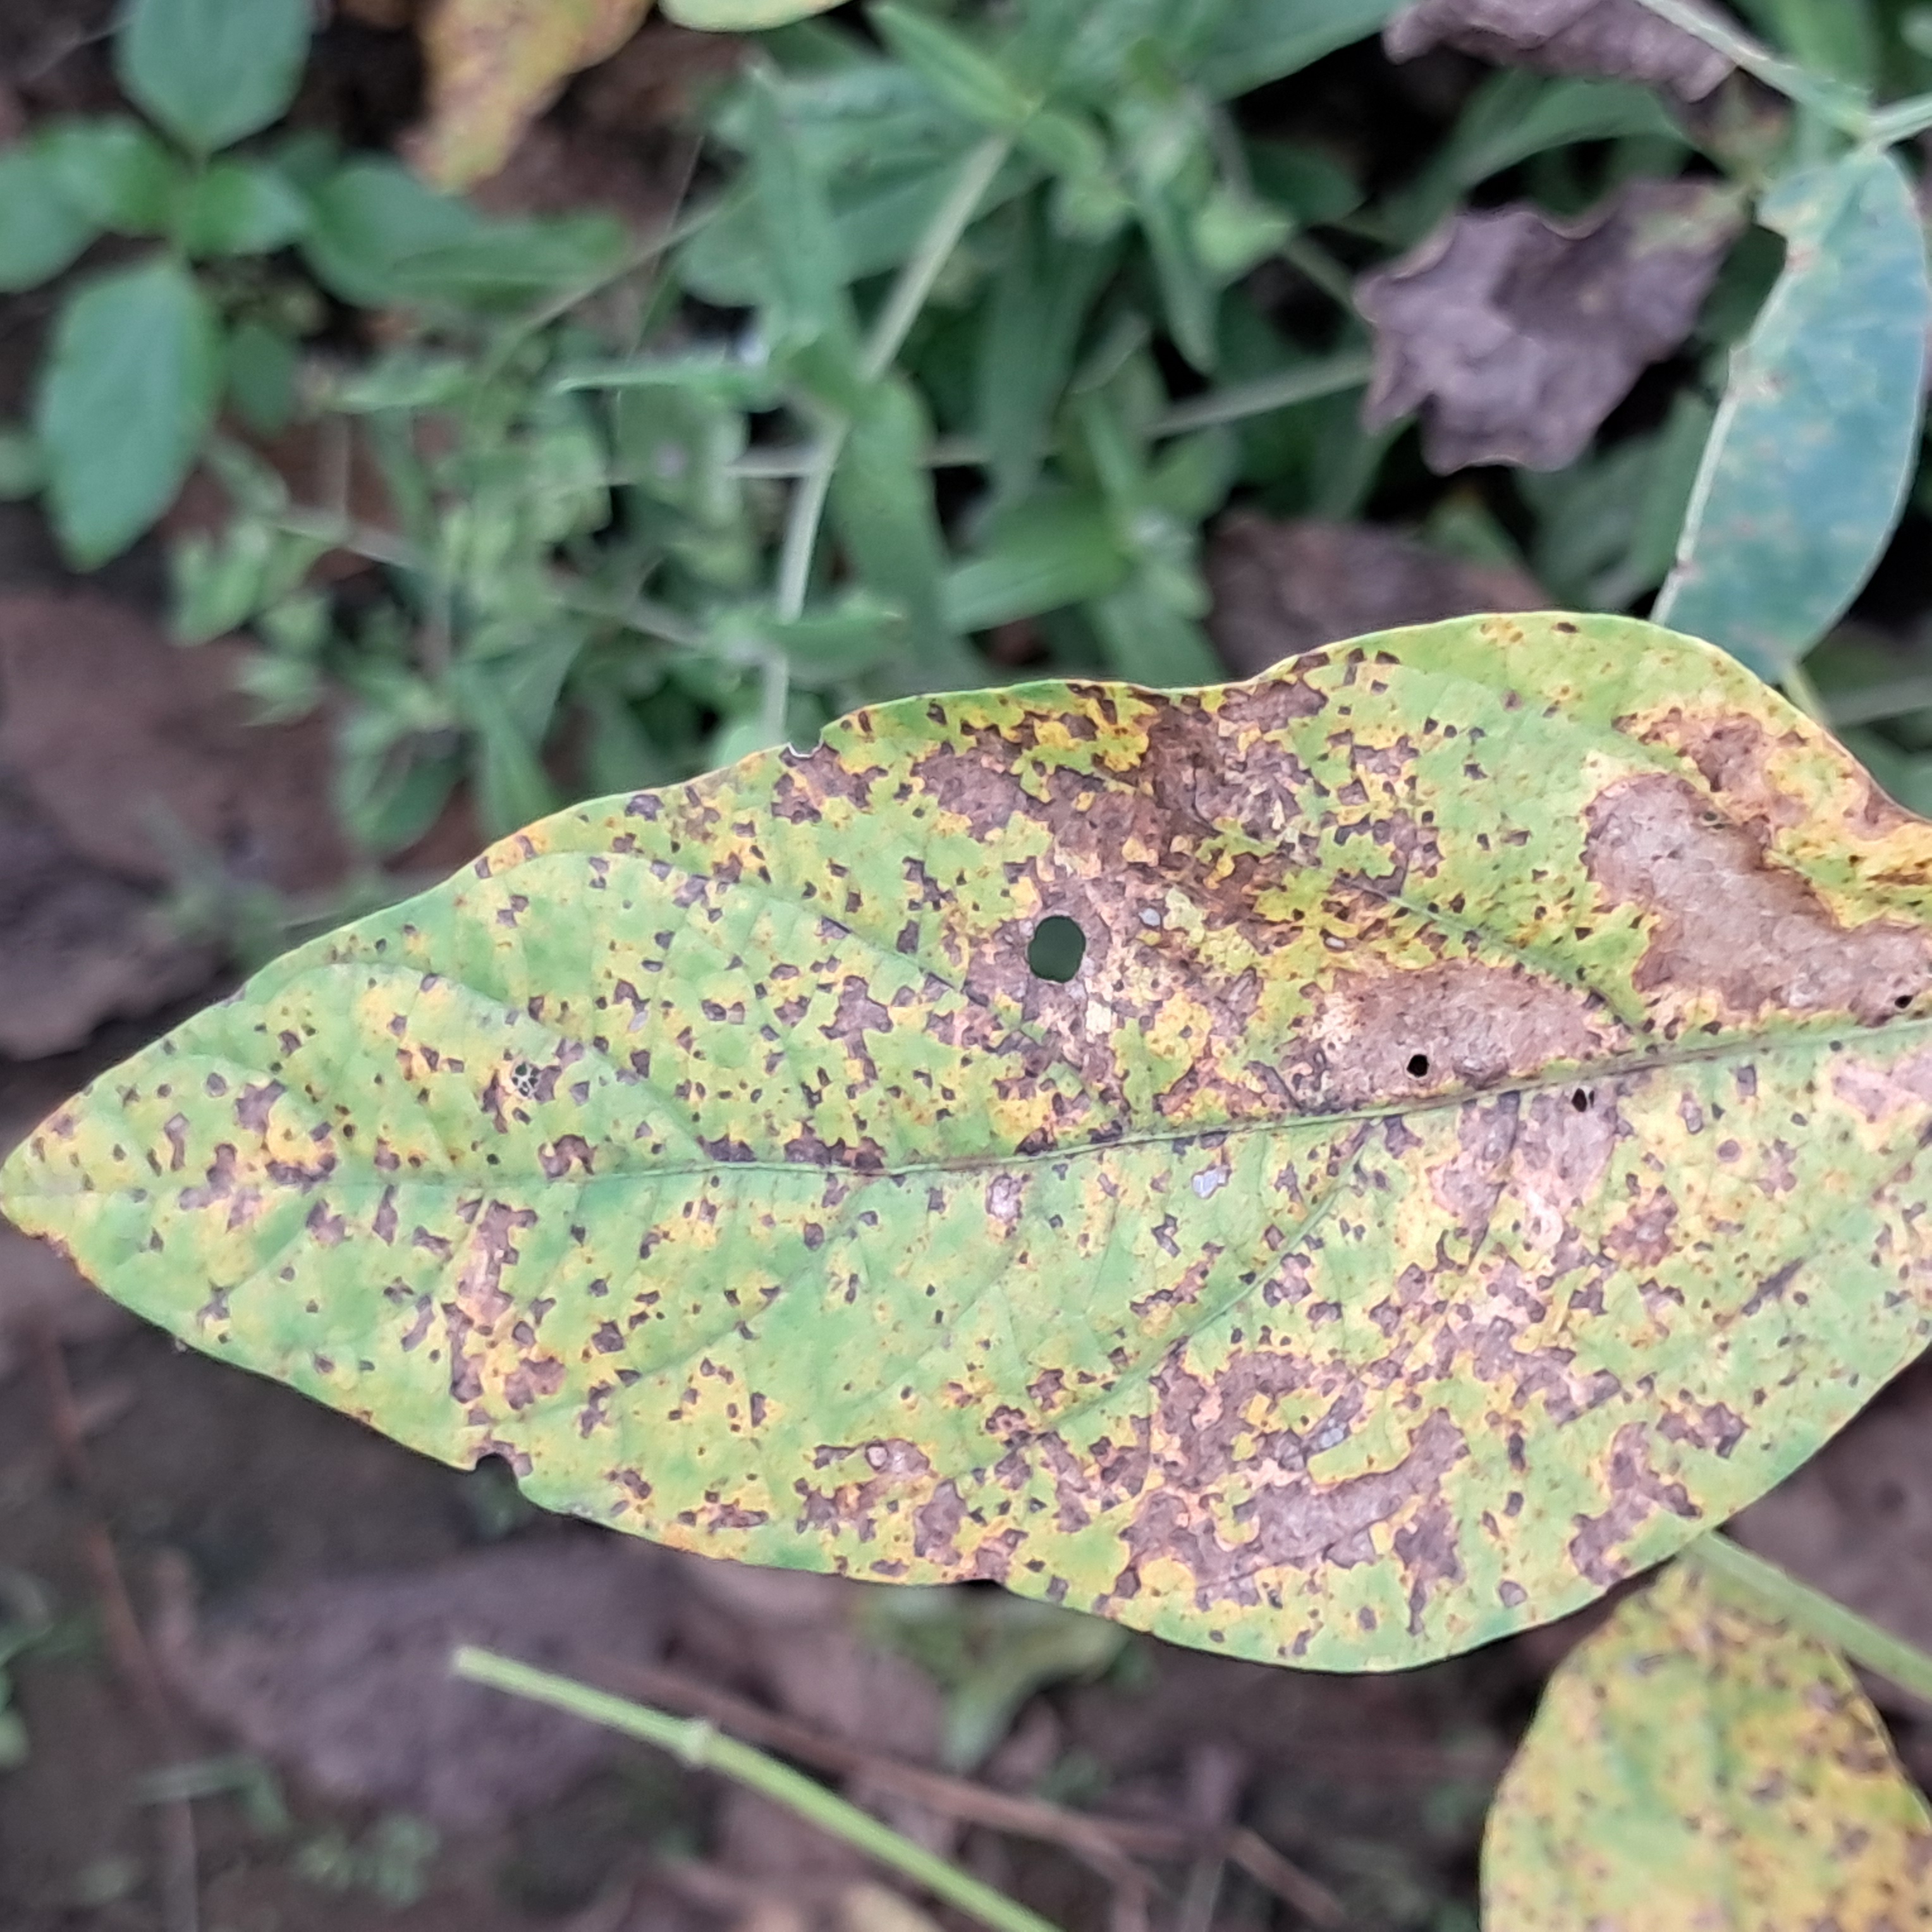
Label: Rust